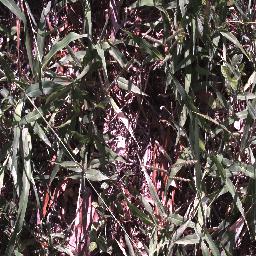
Label: negative